Trevor Murdoch

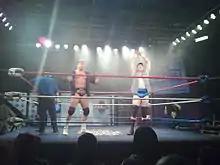
Lance Cade and Trevor Murdoch at NWA Showcase

Cade and Murdoch won their debut match on the September 5, 2005, episode of "Raw". They defeated World Tag Team Champions Hurricane and Rosey in a non-title match, earning themselves a title match at Unforgiven. During the match, Murdoch delivered an elevated DDT on The Hurricane to the outside, causing The Hurricane to suffer a stinger. This allowed Cade and Murdoch to win the World Tag Team Championship. They would eventually lose their title at Taboo Tuesday to Big Show and Kane.